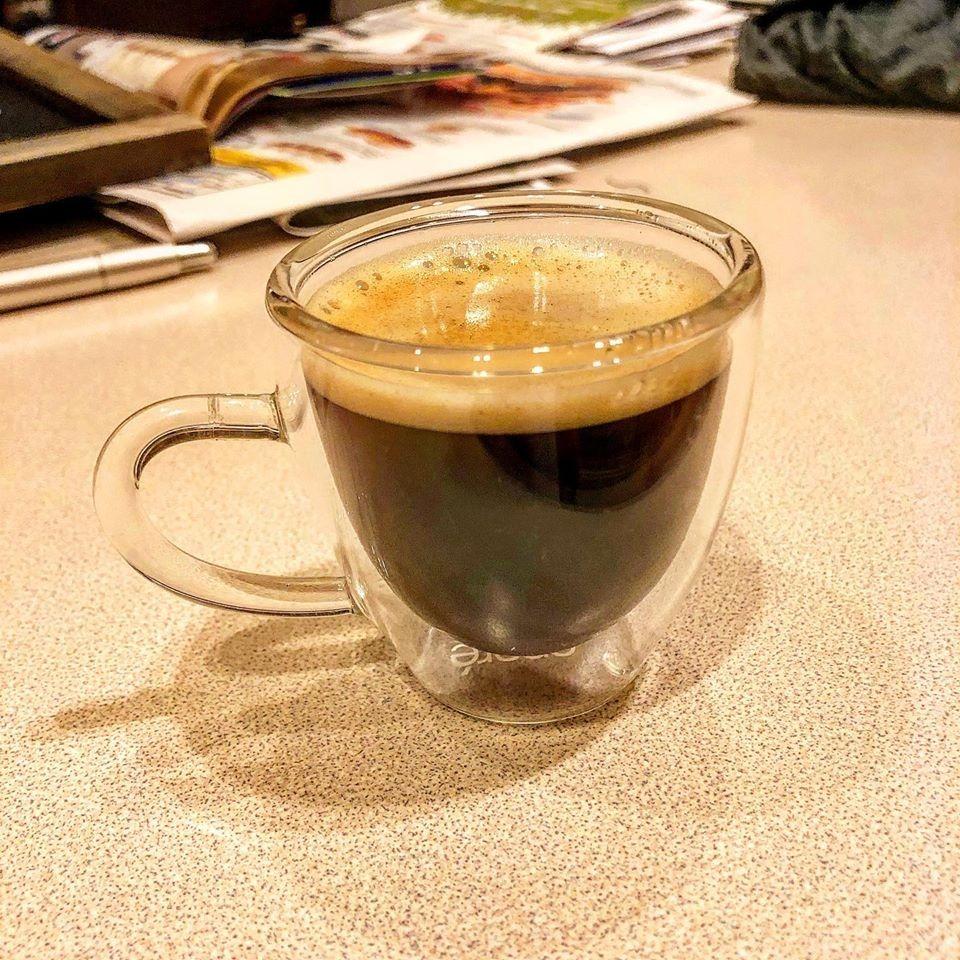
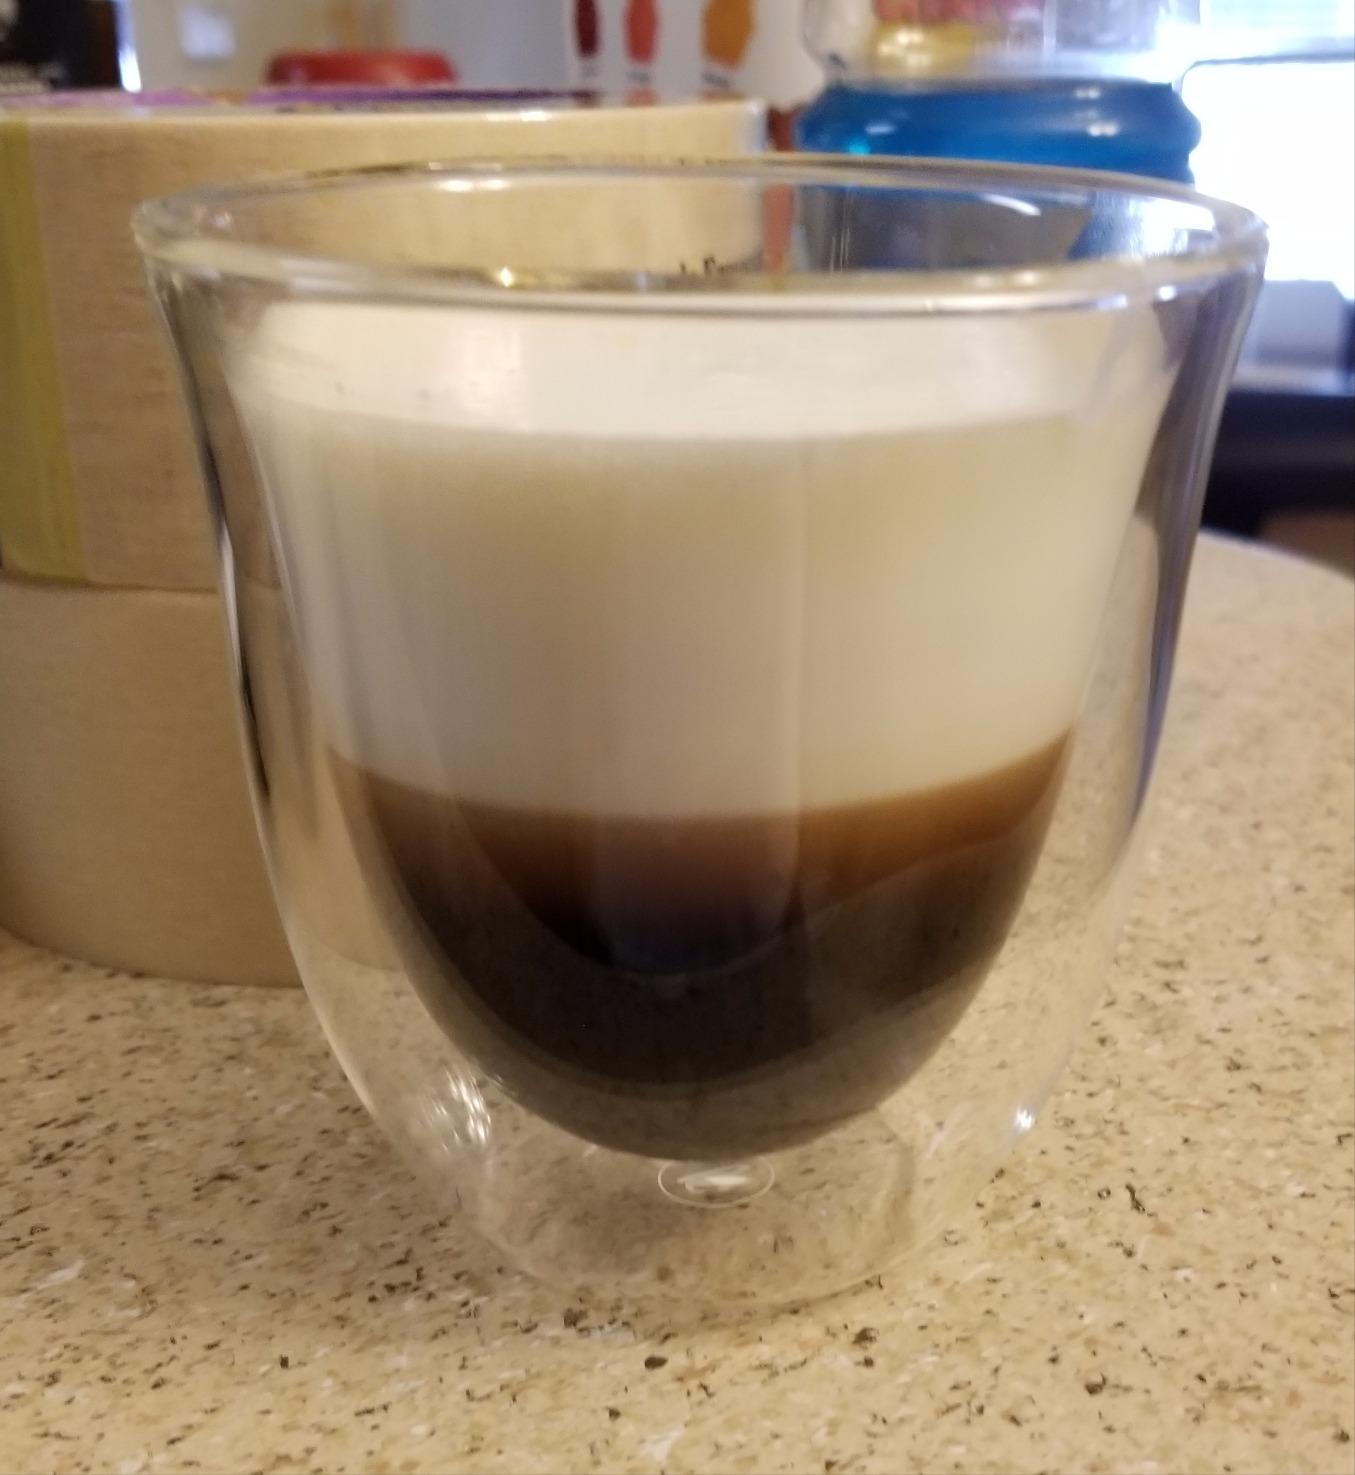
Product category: items_mug
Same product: no